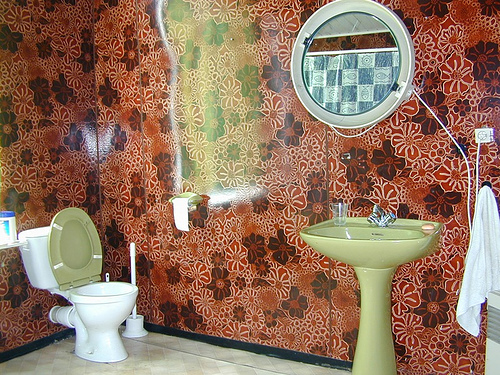
user: Given an image and a question. Answer the question in a short answer. Question: What kind of wallpaper was used? Short Answer:
assistant: floral